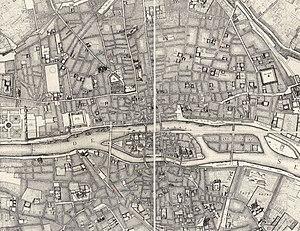
Plan de Paris par Jouvin de Rochefort (1672) Les salles de théâtres parisiennes au XVIIe siècle.
L’habitude s’est prise dès la fin du XVIIᵉ siècle chez les historiens d’appeler troupe de Molière, par commodité, l'ensemble des comédiens et comédiennes qui, entre 1646 et 1673, et parfois pour une brève période seulement, ont partagé l’aventure théâtrale de Molière, en province d’abord, de 1646 à 1658, puis à Paris, de 1658 à 1673, dans le cadre d’une compagnie dont le titre ou la dénomination changea plusieurs fois, mais qui se prévalut toujours ou jouit expressément de la protection de grands personnages du royaume, à savoir successivement Bernard de Nogaret de La Valette, duc d'Épernon et gouverneur de Guyenne, Armand de Bourbon, prince de Conti, Philippe d’Orléans, dit Monsieur, frère unique du roi, enfin Louis XIV.